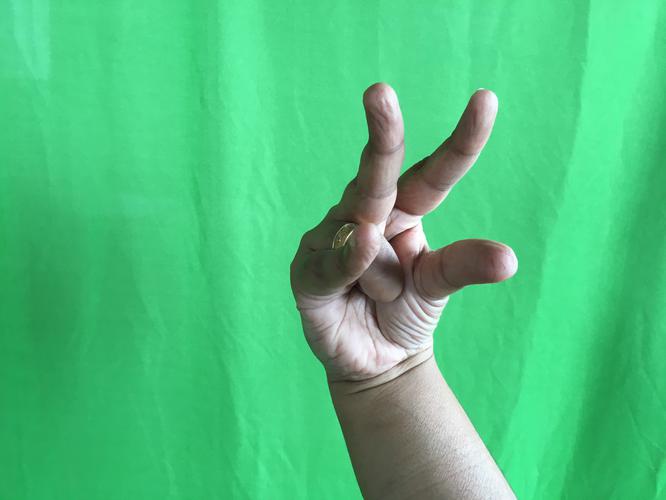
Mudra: Kangulam
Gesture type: single_hand